Broadford Track

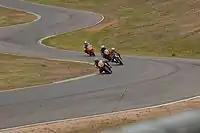
Broadford Track

Broadford Track is the popular name of Broadford State Motorcycle Sports Complex in Victoria, Australia. It is located along Hume Freeway, approximately from Melbourne near the town of Broadford.